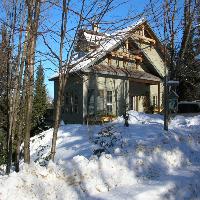
Weather: sun or clear